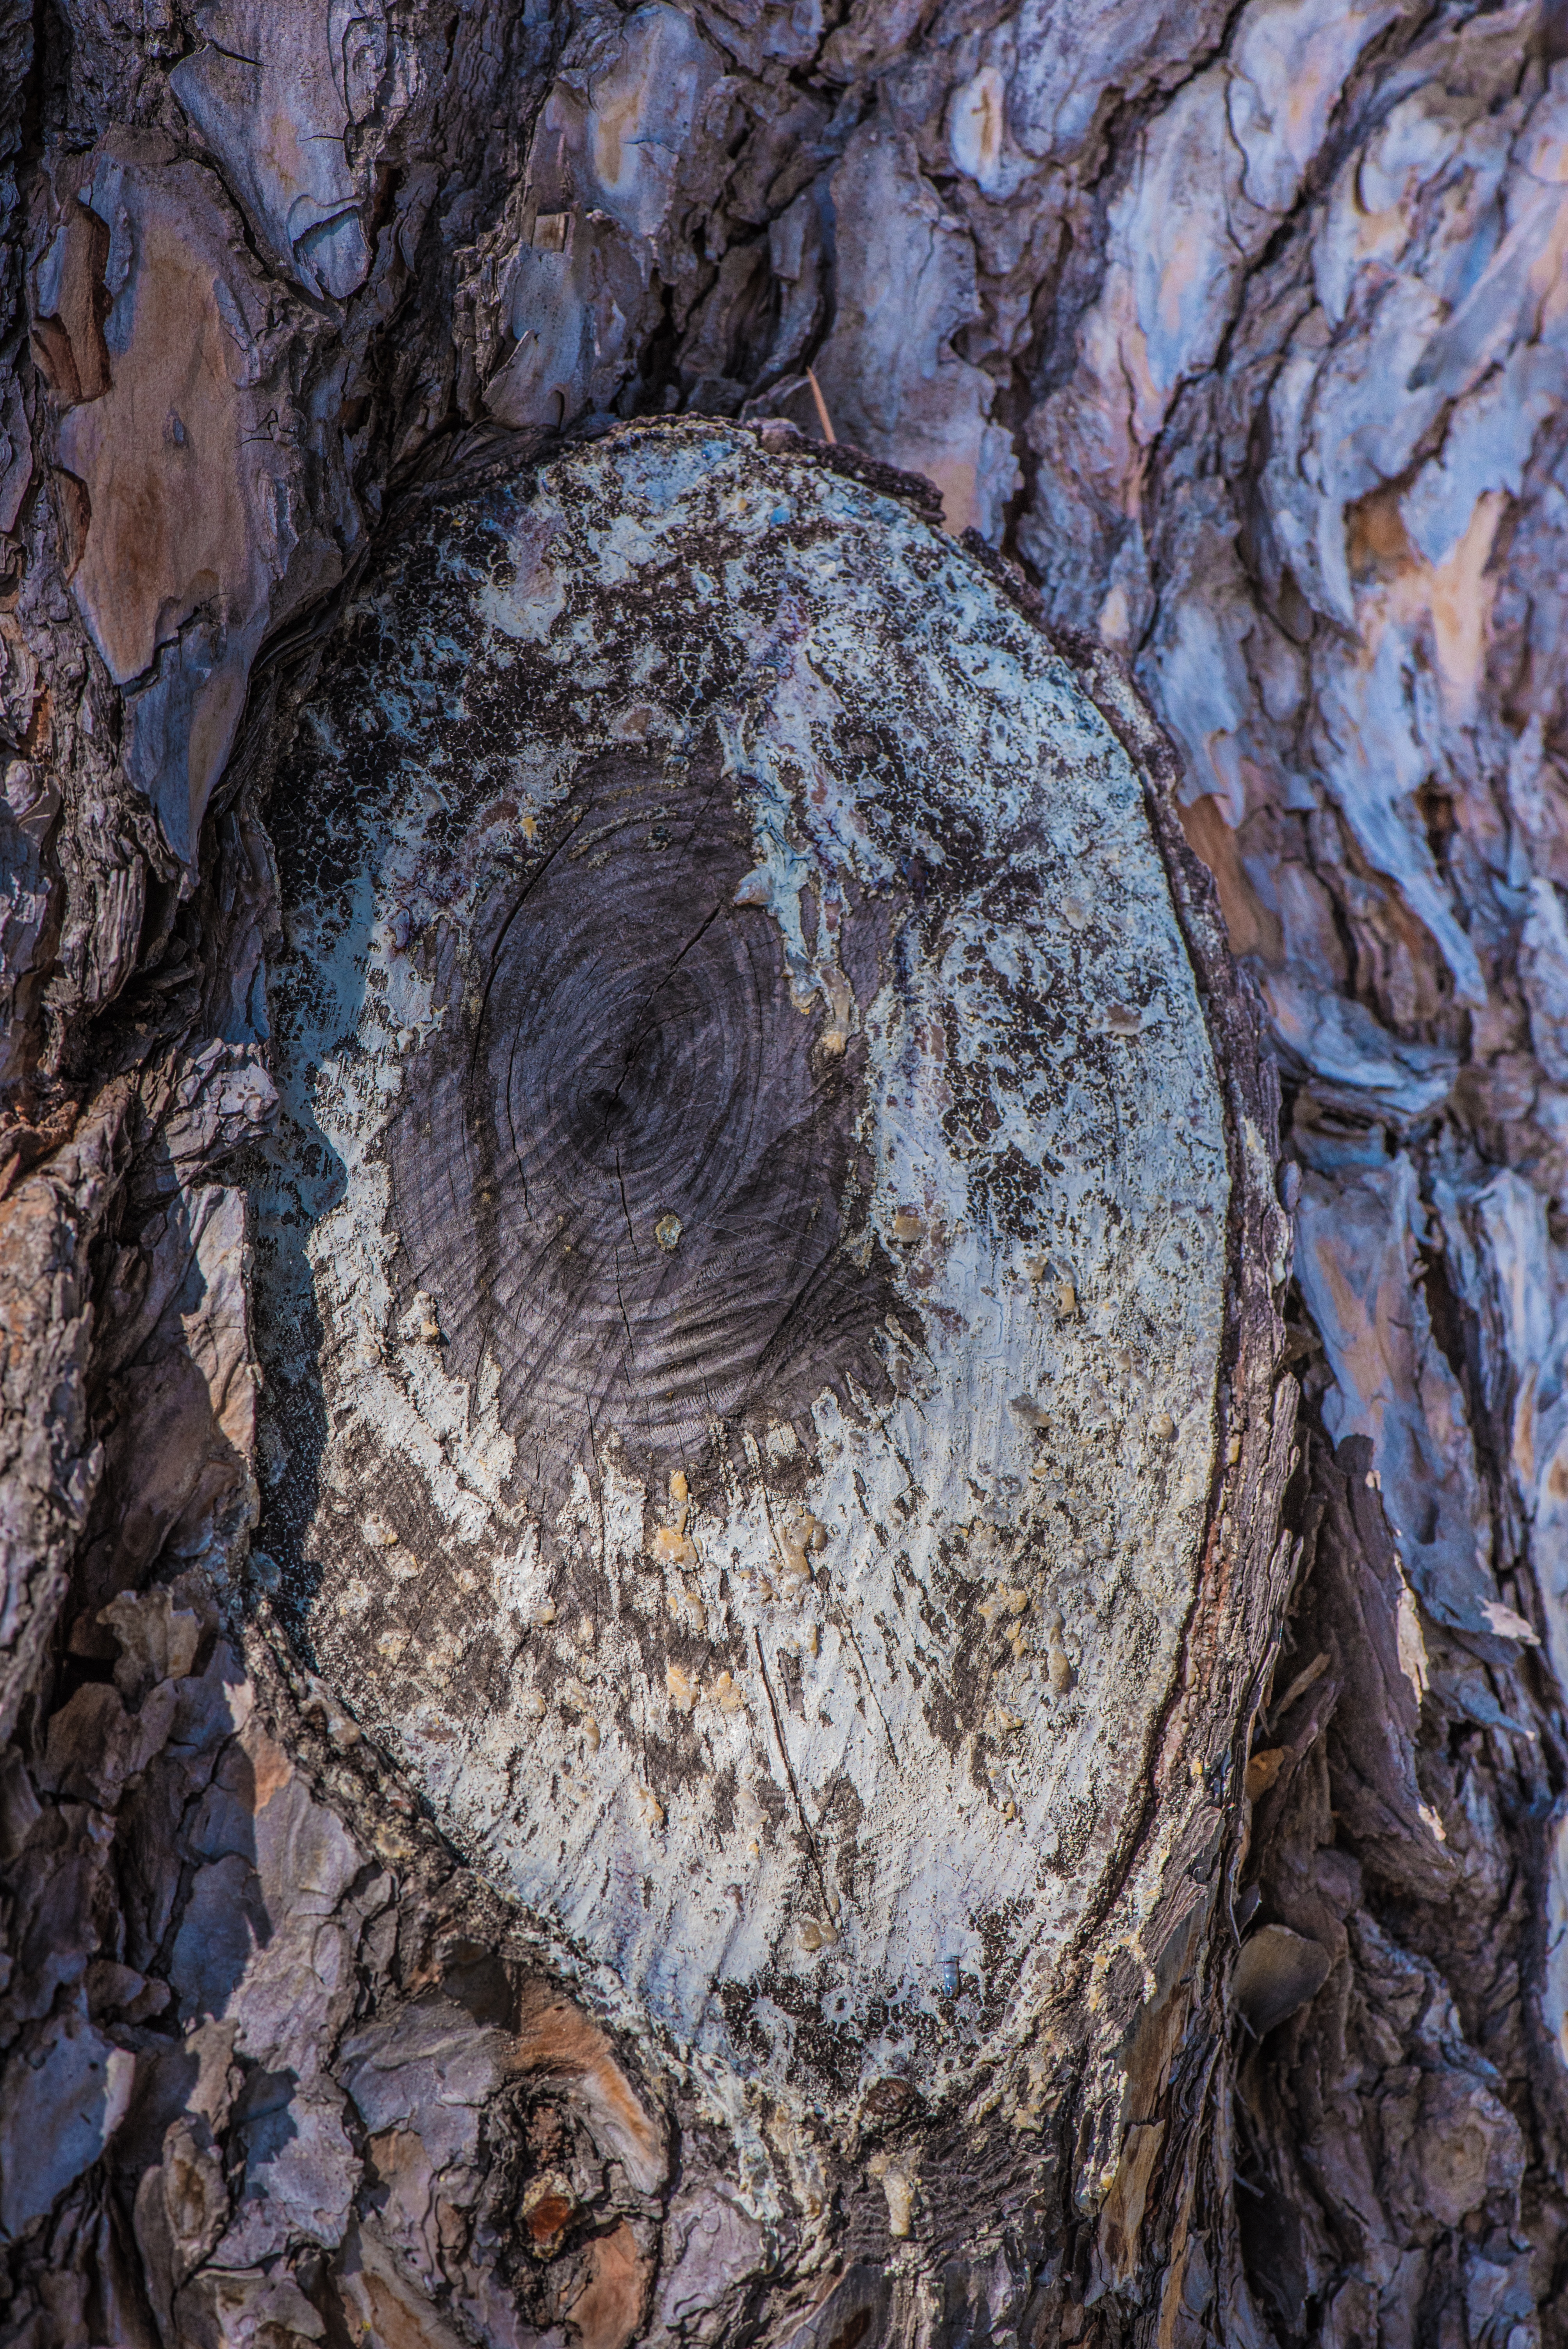
tree, nature, branch, plant, wood, texture, leaf, trunk, bark, autumn, geology, woodland, tree stump, tree bark, woody plant